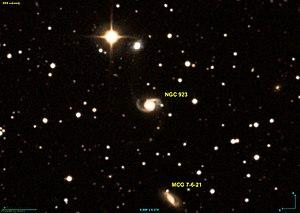
Image créée à l'aide du logiciel Aladin Sky Atlas du Centre de Données astronomiques de Strasbourg et des données de DSS (Digitized Sky Survey).
NGC 923 est une galaxie spirale située dans la constellation d'Andromède à environ 252 millions d'années-lumière de la Voie lactée. Elle a été découverte par l'astronome français Édouard Stephan en 1878.